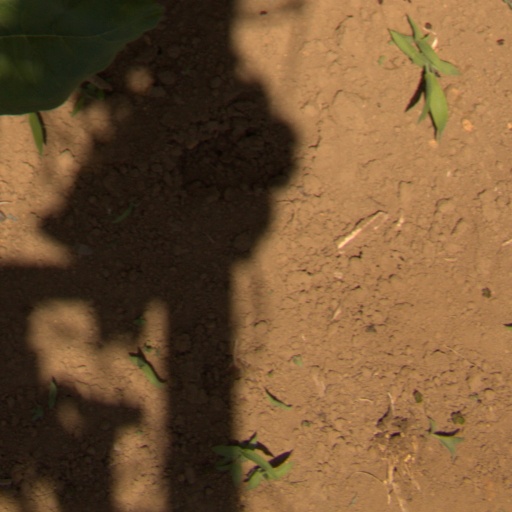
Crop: Jerusalem artichoke